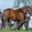
Label: horse